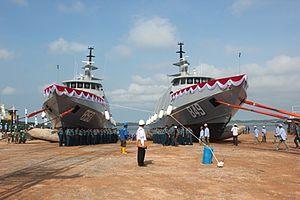
Le nom des navires de la marine indonésienne est précédé du préfixe "KRI", qui signifie Kapal Perang Republik Indonesia, "navire de guerre de la République d'Indonésie. La marine indonésienne est équipée des bâtiments suivants :